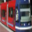
Label: streetcar